Toyota S engine

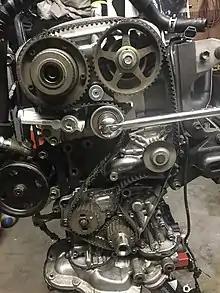
Timing belt on a fourth generation 3S-GE

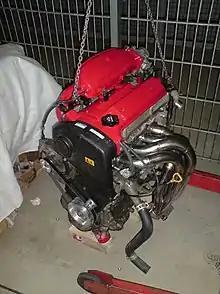
Fourth generation 3S-GE

The fourth-generation 3S-GE, also known as the 'Red Top BEAMS' 3S-GE began production in 1997. BEAMS is an acronym which stands for Breakthrough Engine with Advanced Mechanism System.